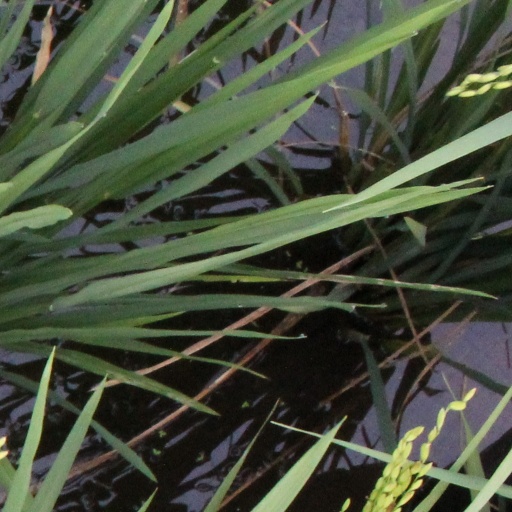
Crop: rice